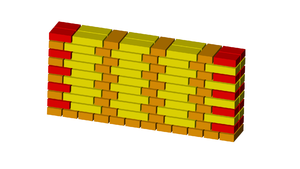
En architecture, le mot appareil, ou opus en latin, est un terme qui désigne la façon dont les moellons, les pierres de taille ou les briques sont assemblés dans la maçonnerie.